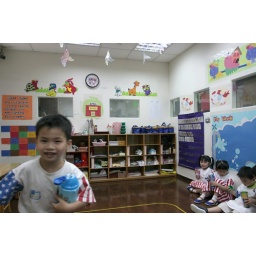
Quick lap around the classroom before settling down for water break